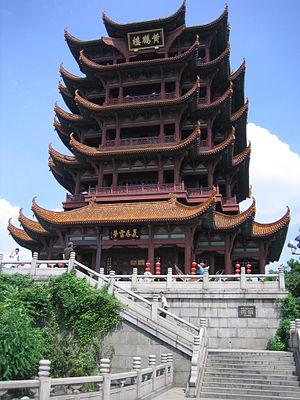
La tour de la Grue jaune, est un bâtiment de grande importance pour l'histoire de l'art chinois, édifié sur la colline du Serpent, dans le district de Wuchang, à Wuhan, province de Hubei, en République populaire de Chine. Son plus haut balcon offre une belle vue sur le fleuve Yangtze à l'Ouest. À l'Est de la colline on peut également, pour quelques yuans, faire sonner la grande cloche du temple.